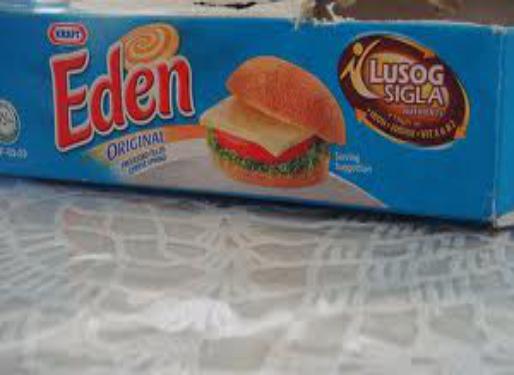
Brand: Eden Cheese
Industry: Food